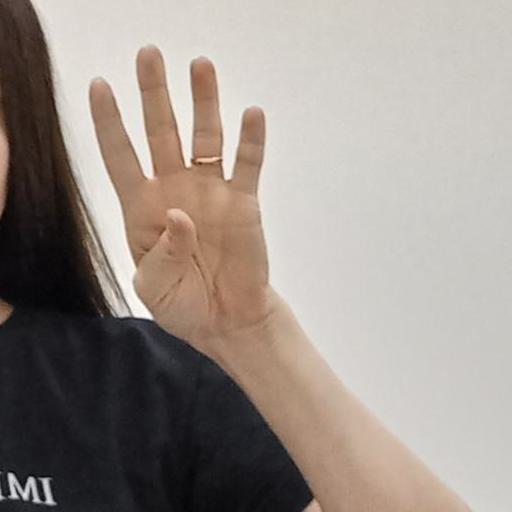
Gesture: four